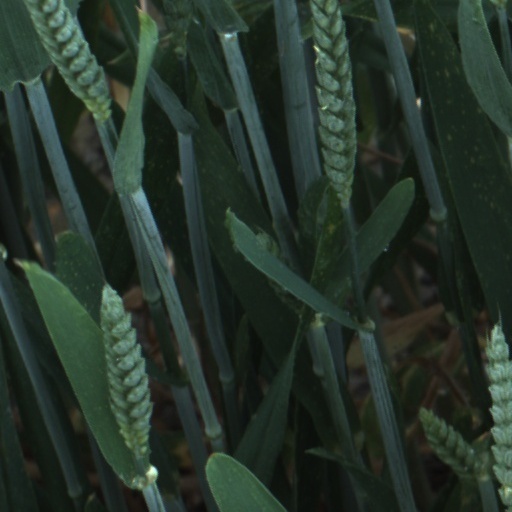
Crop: wheat